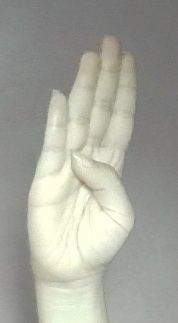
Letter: kaaf